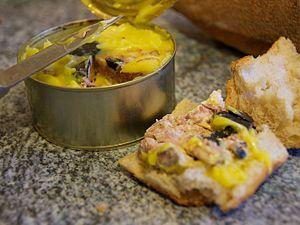
Foie gras d'oie en conserve
Oie domestique est un nom vernaculaire, ambigu en français, désignant des oiseaux palmipèdes domestiqués à partir d'au moins deux espèces d'oies sauvages : l'Oie cendrée, l'Oie cygnoïde et leurs hybrides qui sont fertiles. Le mâle de l'oie domestique est nommé jars. L'élevage des oies domestiques est en progression : ces volailles sont appréciées tant pour leur chair que pour la production de plumes. D'une manière plus marginale, les oies sont élevées pour fournir des œufs, et même pour faire du gardiennage et pour désherber les cultures.